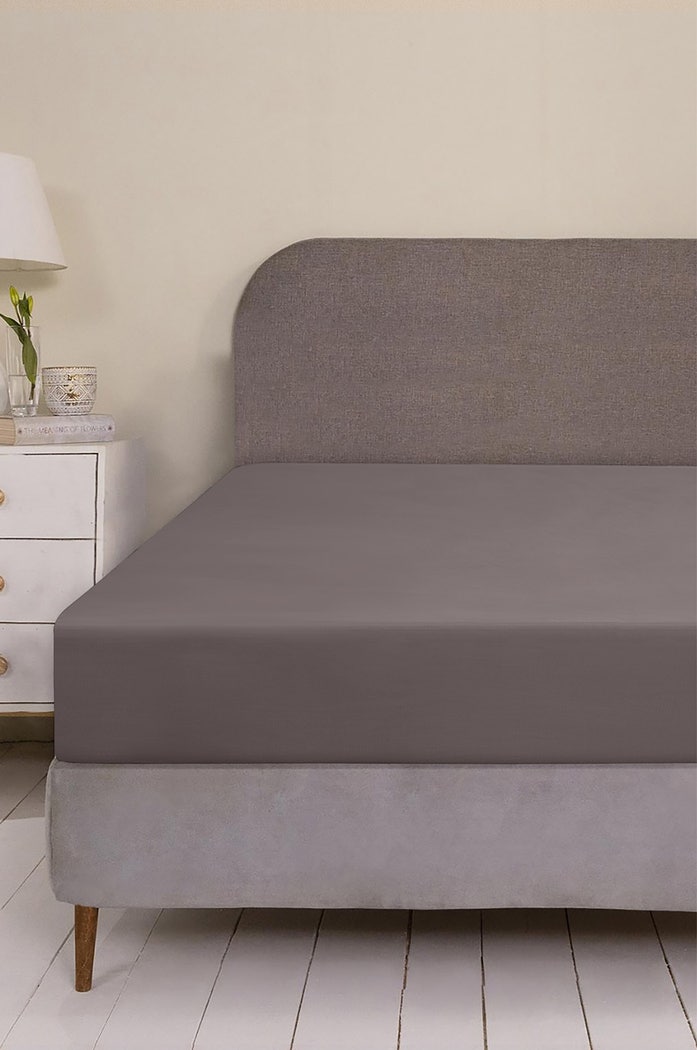
grey double bedding